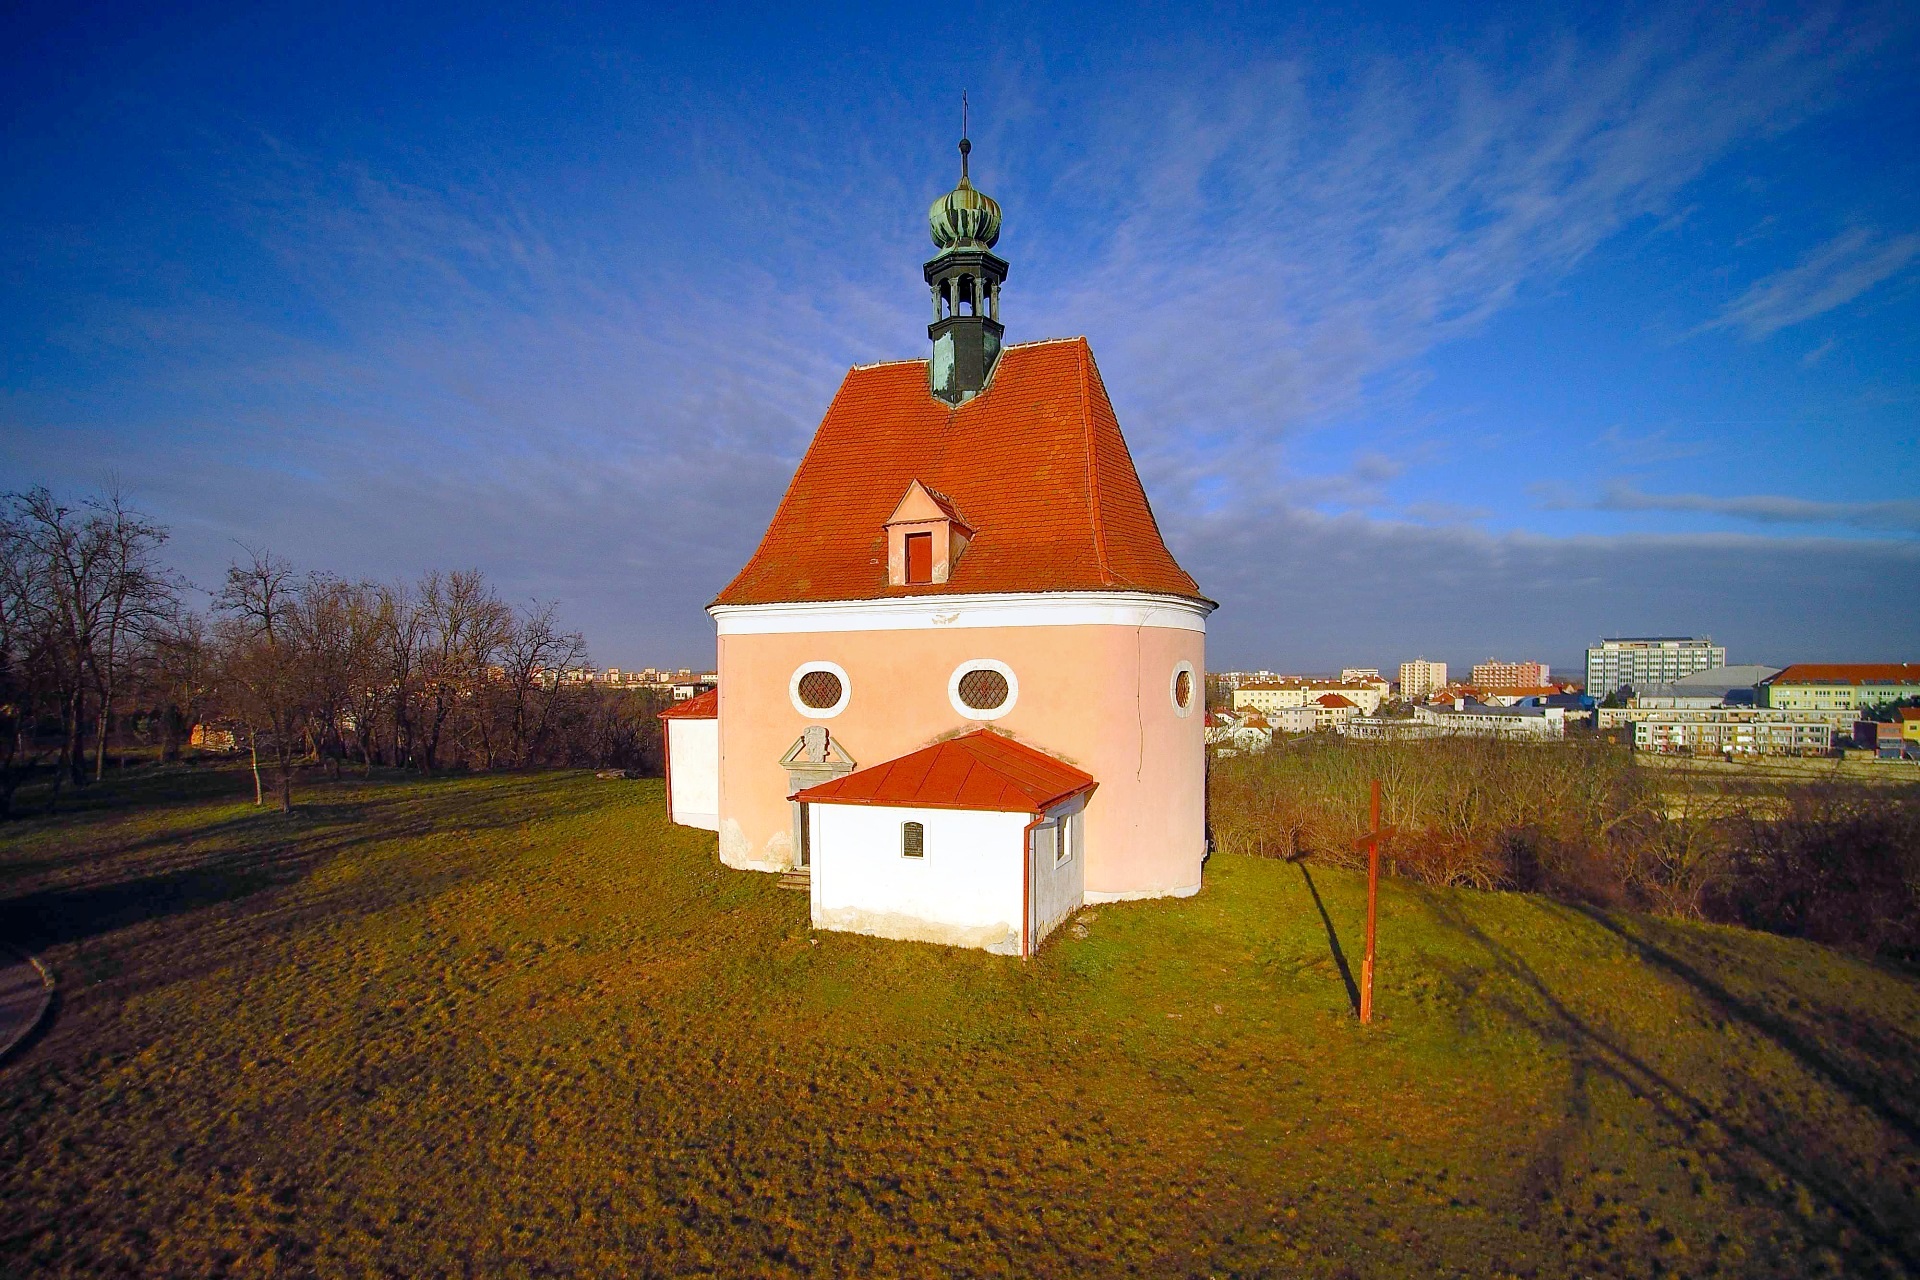
sky, sunset, morning, building, dusk, evening, tower, landmark, chapel, place of worship, rural area, padua chapel